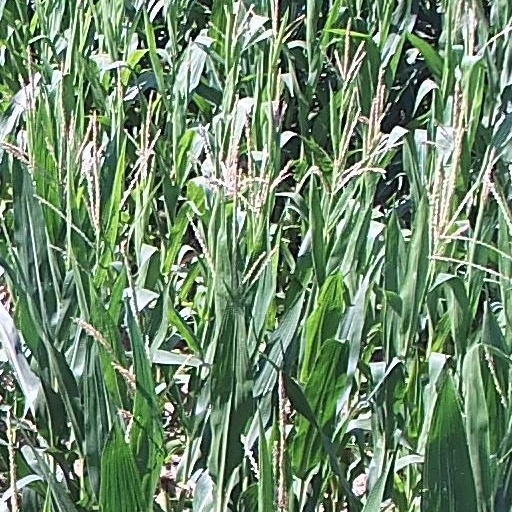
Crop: maize; corn